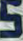
Number: 5